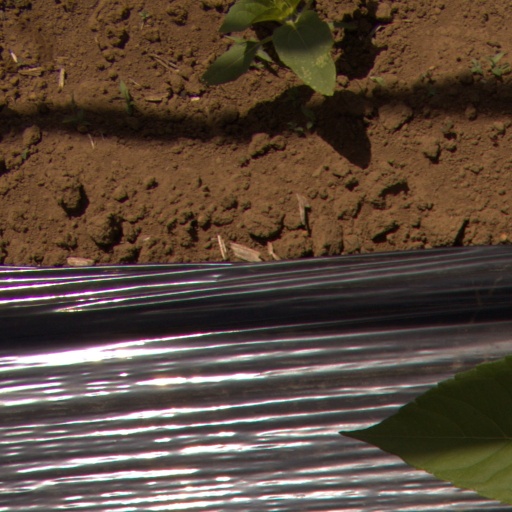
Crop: Jerusalem artichoke